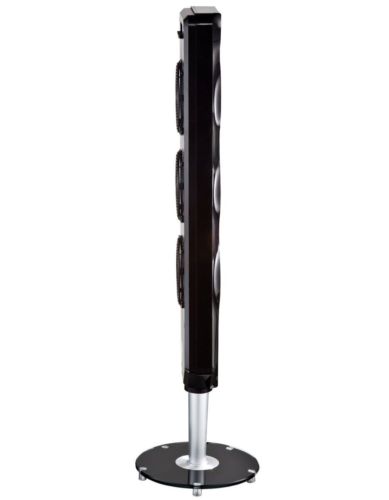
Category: fan